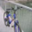
Label: bicycle